Saltash Tunnel

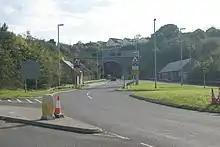
The Western portal

During construction of the tunnel, a problem was encountered with flooding due to the saturation of the surrounding rocks. The resultant flow of water was channelled through the tunnel, hidden by a decorative cladding. Within a few months, this cladding had begun to crack, and water entered the part of the tunnel reserved for traffic. Although no structural problems were found, the water staining on the cladding gave the impression of a poorly built tunnel. This issue was commented upon in Parliament by the local MP, Colin Breed, and a £7.4 million renovation project was contracted to Skanska to provide a new tunnel lining and improvements to the electrical system.